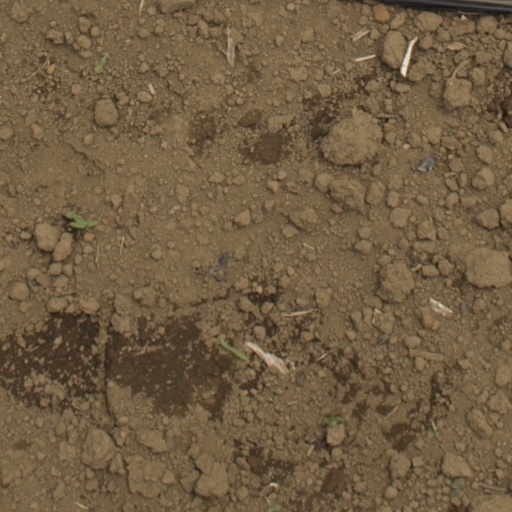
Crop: Jerusalem artichoke